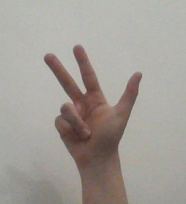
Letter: al